Against All Flags

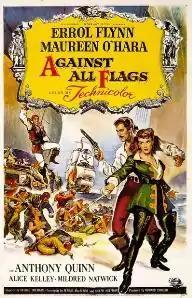
1952 film poster by Reynold Brown

Against All Flags is a 1952 American pirate film directed by George Sherman, with uncredited assist from Douglas Sirk. It features Errol Flynn as Lt. Brian Hawke, Maureen O'Hara as Prudence "Spitfire" Stevens, and Anthony Quinn as Roc Brasiliano. The film is set in 1700, on the coast of Madagascar.